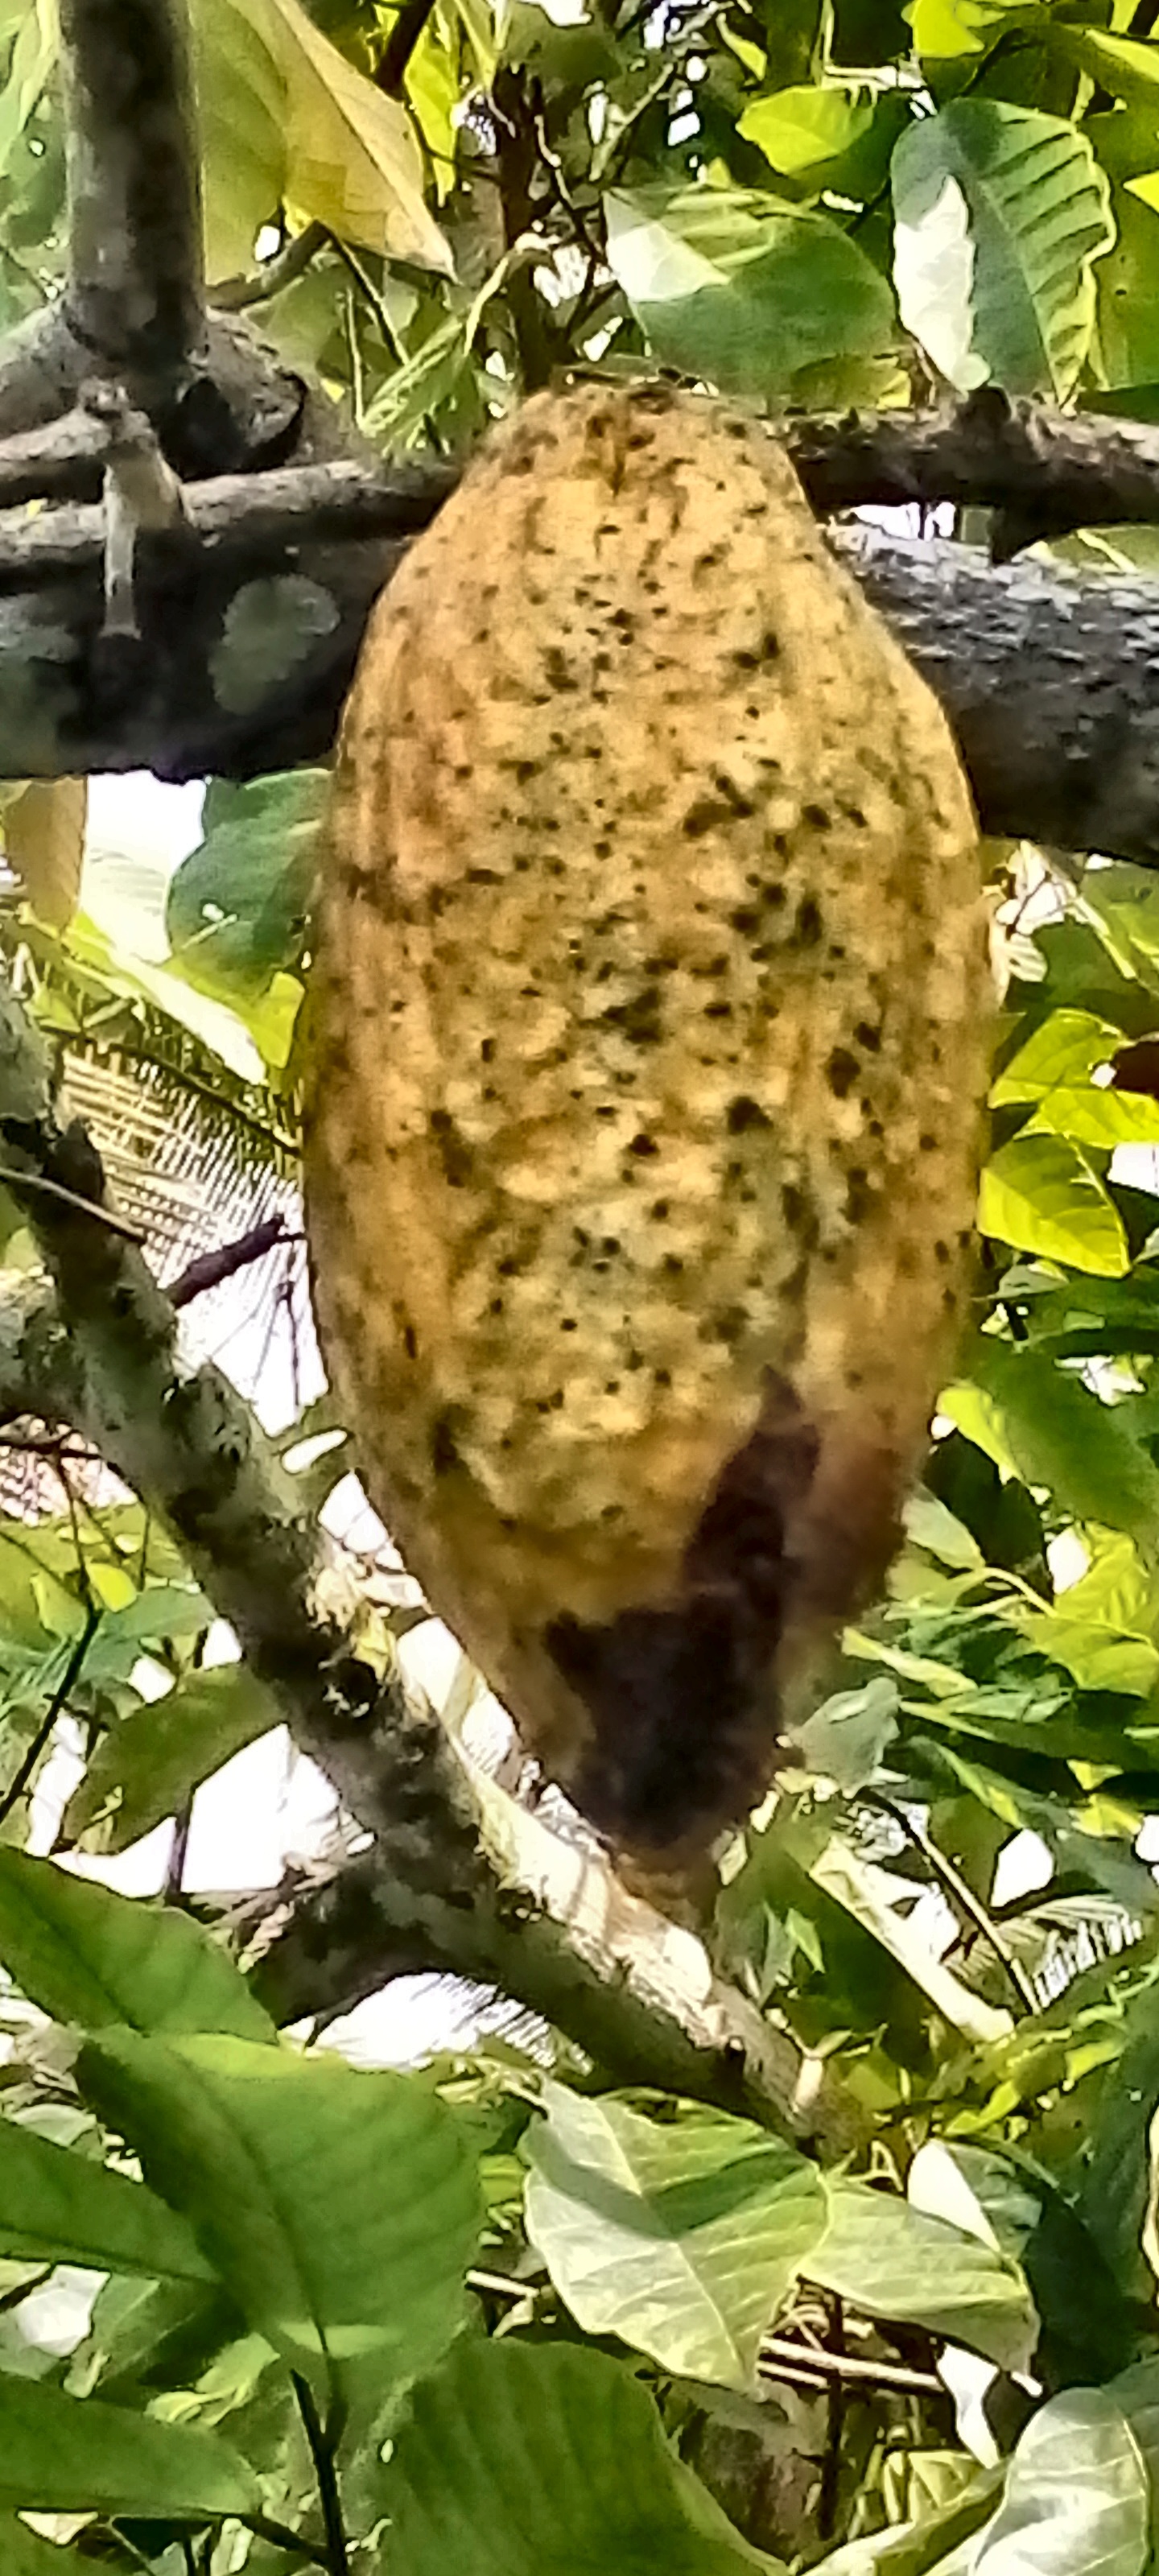
Maturity: mature
Variety: Angoleta